Mykhailo Tkachenko

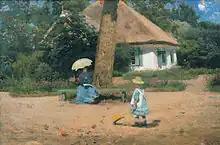
Family at rest

Tkachenko was regarded as one of the great Impressionist painters of pre-WWI Paris. His works took inspiration from his native Ukraine.